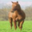
Label: horse